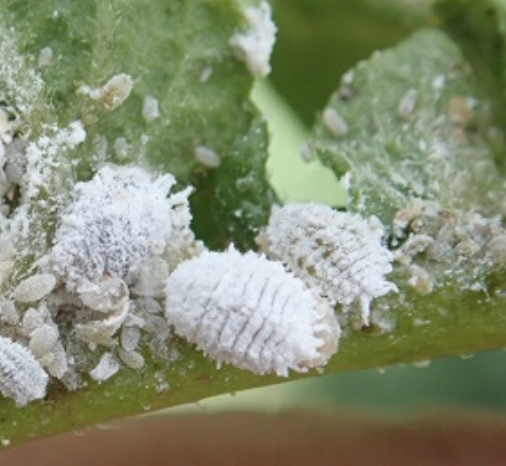
Label: mealybug_infestation